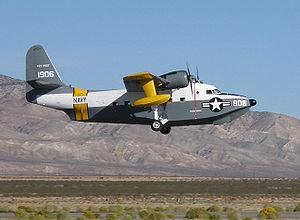
Le Grumman HU-16 Albatross est un hydravion équipé de deux moteurs en étoile, qui fut utilisé par les armées des États-Unis d'Amérique. Ses fonctions principales étaient la recherche et les secours en mer.